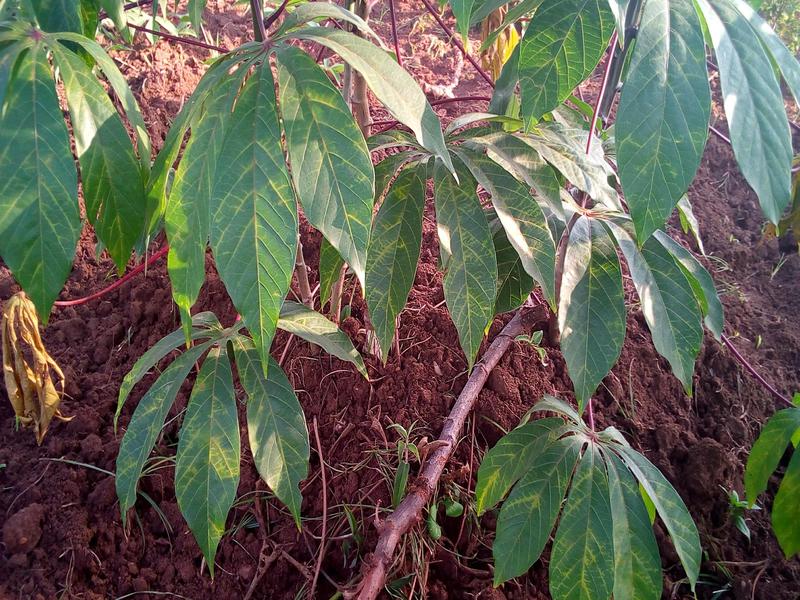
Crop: cassava
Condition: brown_streak_disease